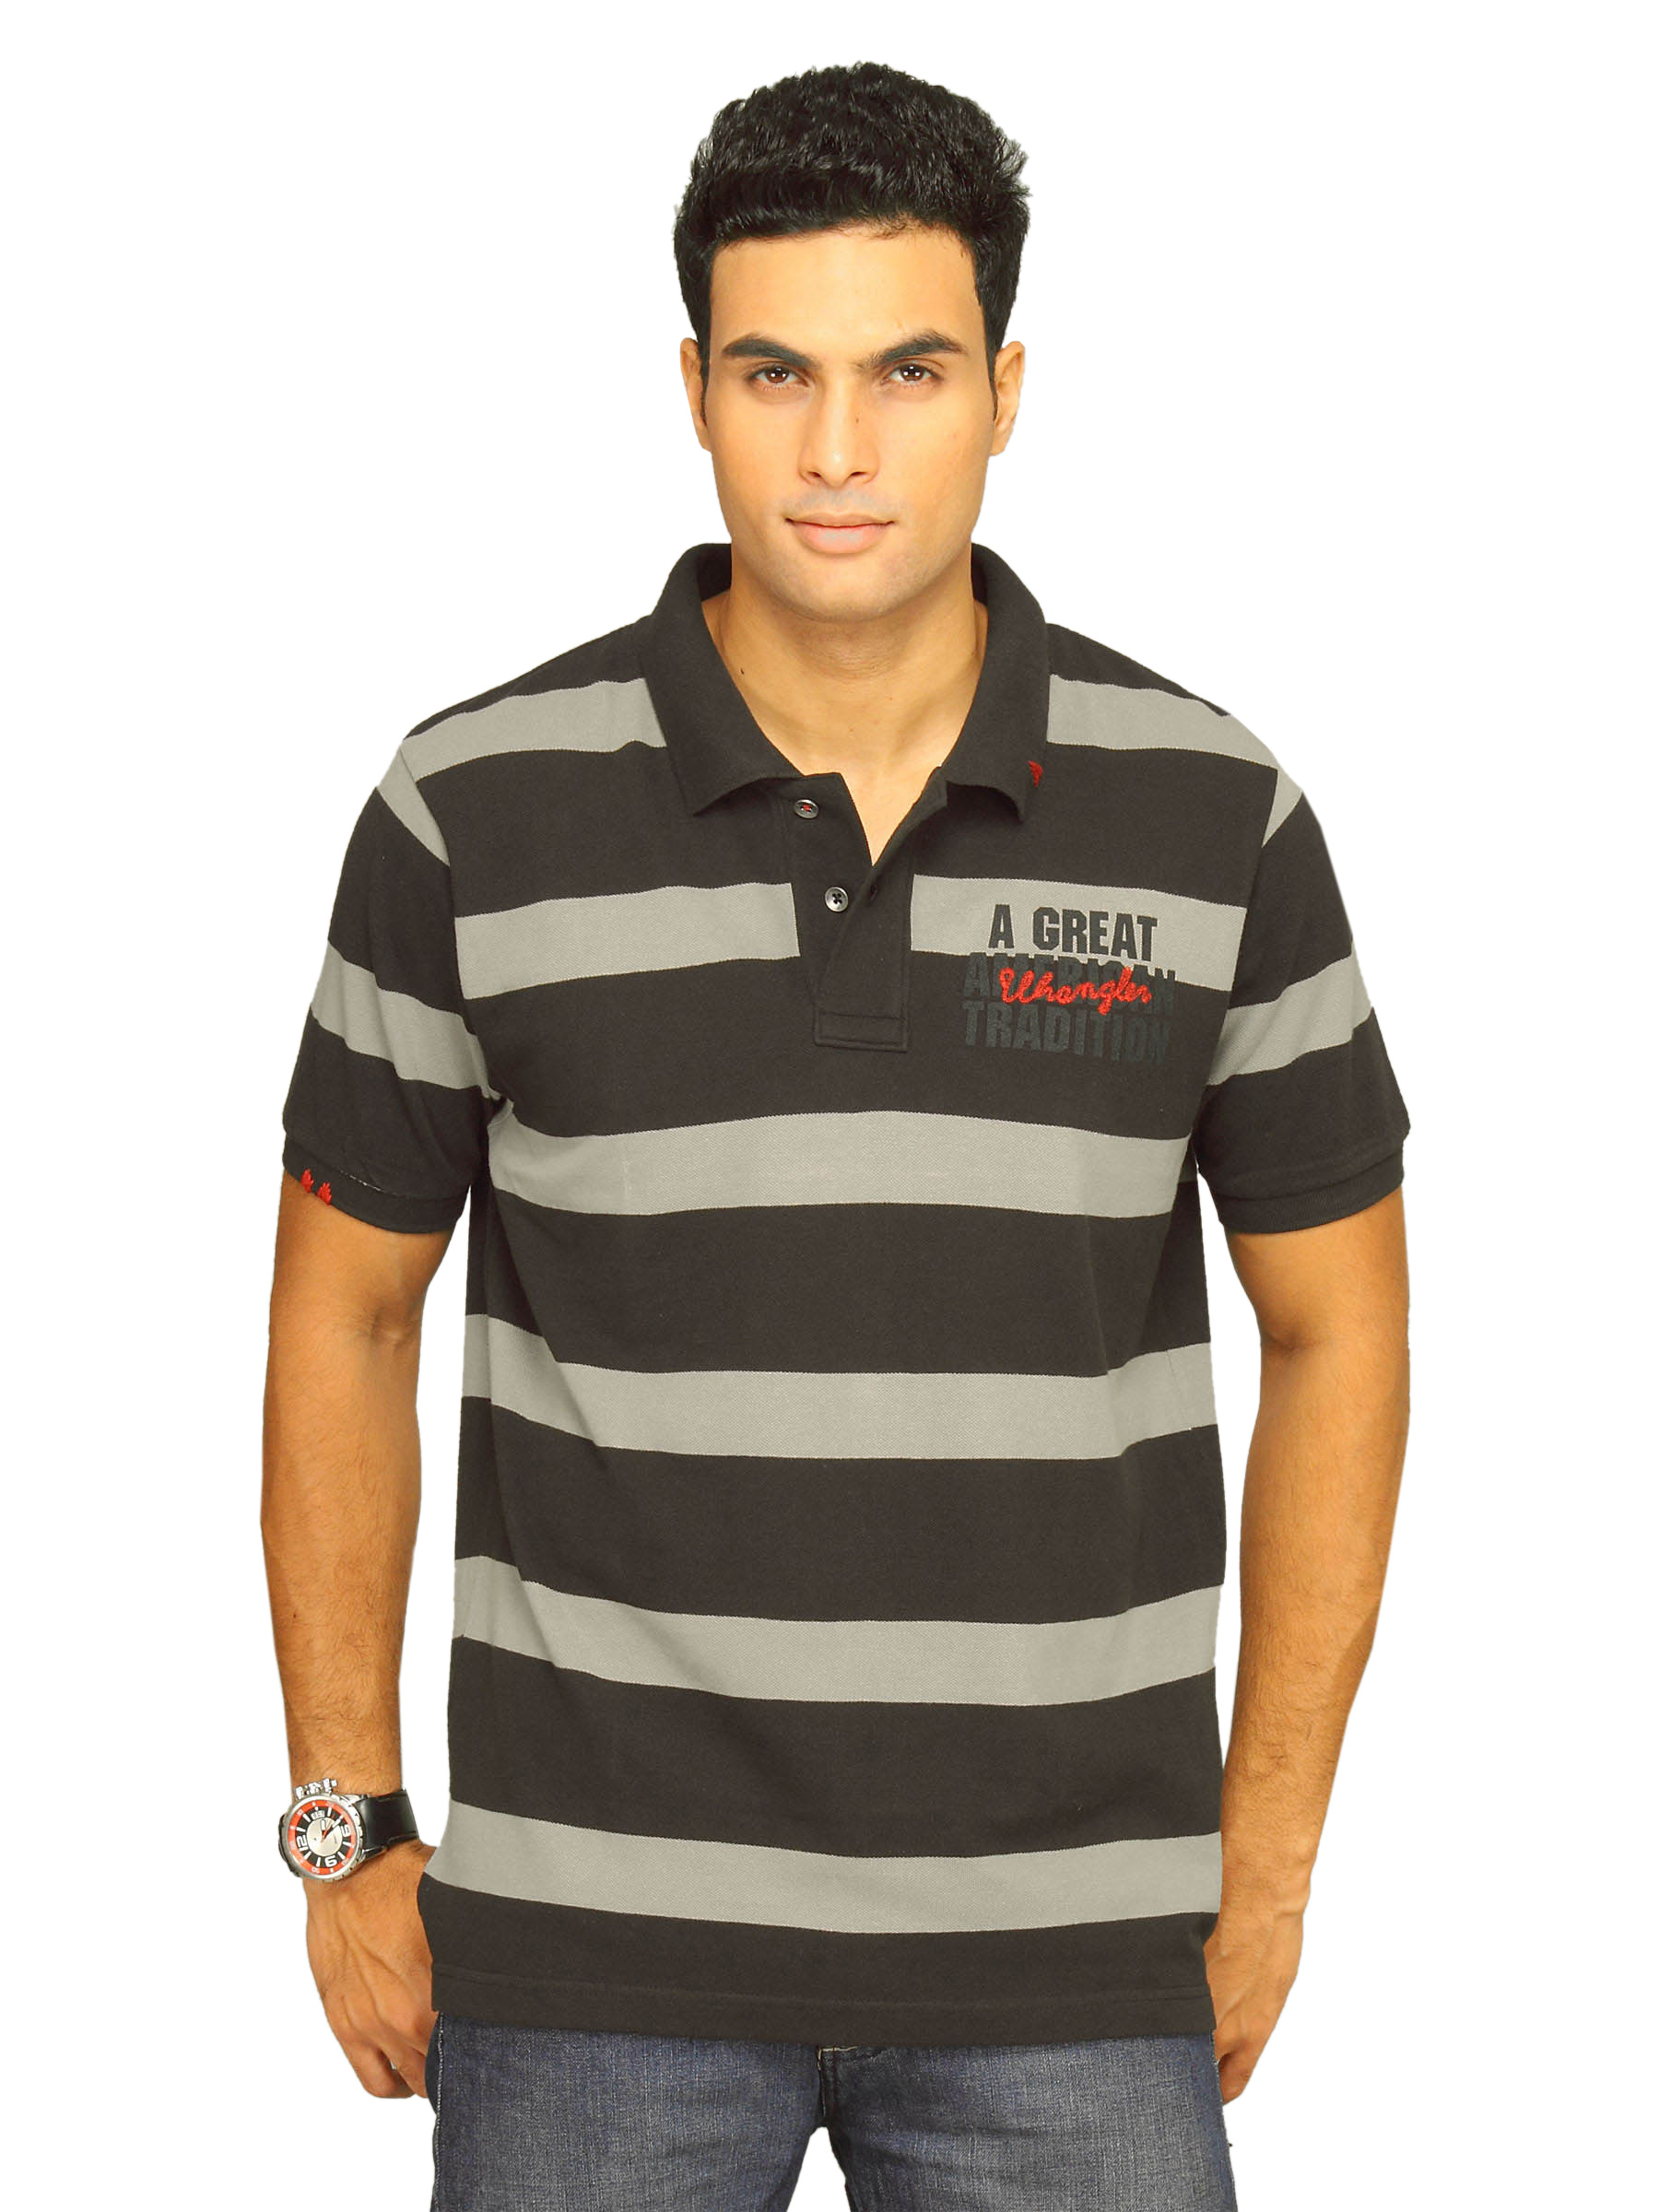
Wrangler Men's Tradition Hand Stitched Polo Grey Brown T-shirt
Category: Apparel / Topwear / Tshirts
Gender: Men
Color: Grey
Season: Summer 2011
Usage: Casual